South Portland, Maine

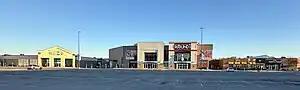
The Maine Mall circa 2023.

Over the last few decades, South Portland has become the retail capital of Maine. The Mill Creek shopping center, built in the 1950s, was the first such "strip mall" built in Maine: a line of stores under one long roof and a covered walkway. Mill Creek has changed and grown significantly since, but the original layout still forms the core of the stores. The area in Mill Creek known as the Waterfront Market sits at the base of the Casco Bay Bridge and attracts shoppers from Scarborough, Cape Elizabeth and Portland.